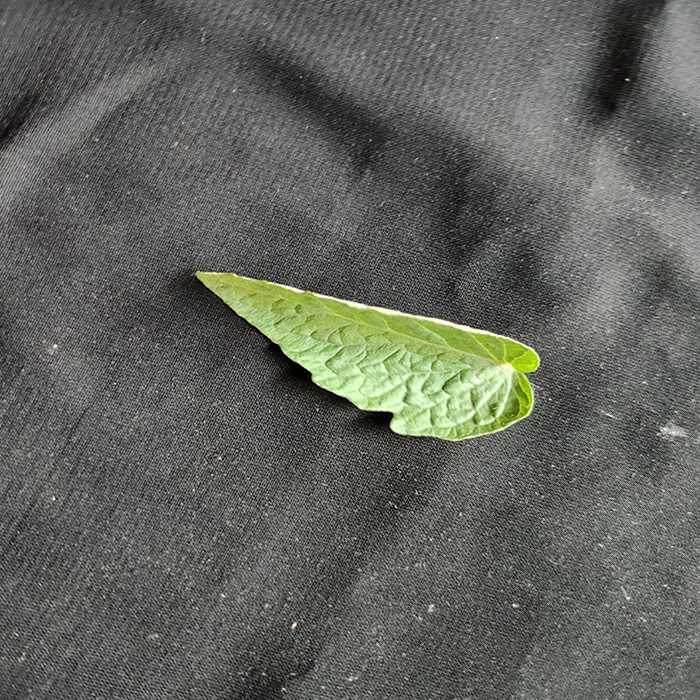
Plant: Tomato
Label: Tomato Fresh leaf